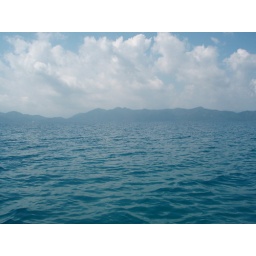
Beautiful blue water with mountains in the background.